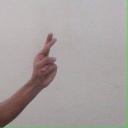
अक्षर: र